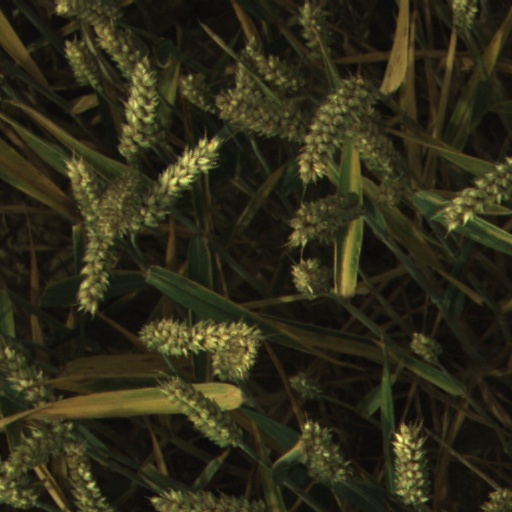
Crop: wheat